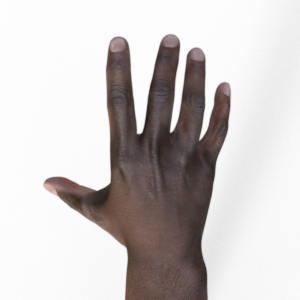
Label: paper